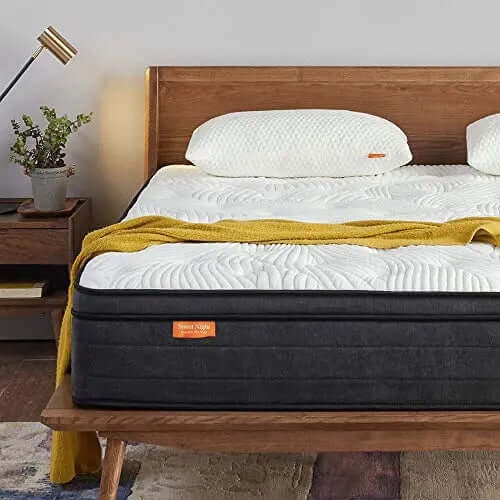
Sweetnight Cool Gel Memory Foam Mattress in a Box | 12" Plush Pillow Top Hybrid Mattress - Grey
Sweetnight Mattress in a Box | 12 Inch Plush Pillow Top Hybrid Gel Memory Foam Mattress for Cool Sleep, Motion Isolating Individually Wrapped Coils - Grey Enjoy a good night’s rest on this top-rated Plush Pillow Top Hybrid Gel Memory Foam mattress! Cool to the touch, this mattress slowly adjusts to your body weight and temperature. Motion isolation for a peaceful undisturbed sleep: sweet night 12 inch Queen mattress constructed with 775 coils individually wrapped innerspring and Gel Memory Foam for ultimate support, pressure relief helps those with back pain, tossing & turning. It moves independently to prevent motion transfer between partners for an undisturbed night of rest. This Queen mattress resists sagging, roll-off, and with medium-firm feel. 3-Zone pocket Spring contoured for optimal support: the 3 zone independent pocketed Spring design ensures that your body weight is evenly absorbed and distributed comprehensively from head to toe throughout the mattress. Also provides the targeted support to your body, proper back support & alignment. The gel memory Foam layer for slowly adjusts to body weight & temperature, it provides a buffer so you never feel the coils for optimal comfort. US Certified foam: Made without harmful substances like formaldehyde, Mercury, and other heavy metals. High Quality carbon steel spring coil for the rust & deformation prevention. Enjoy a healthier sleep with this Queen size mattress with your partner. Smartly shipped & easy set up: our mattresses, Queen size are compressed, rolled & shipped in a box conveniently to your door for easy Set up. They fit all Queen size frames, such as box Spring, floor, slatted base, flat platform. Recovery of 72 hours is recommended for your new mattress to get to its original, plush shape and dissipate the odor Brand: Sweetnight Color: Grey/White Size: Queen (view item on Amazon for more sizes) Part Number/Model Number: SMN-THCD-12-Q EAN: 0657419392174 Package Dimensions: 65.0 x 13.0 x 13.0 inches *You will be redirected to Amazon's site for this product as the link on this page is an affiliate link. Môdern Space Gallery is a participant in the Amazon Services LLC Associates Program, an affiliate advertising program designed to provide a means for us to earn fees by linking to Amazon.com and affiliated sites. *Listed price may be subject to change per vendor's discretion.
Brand: Sweetnight
Category: Furniture > Beds & Accessories > Mattresses > Memory Foam Mattresses